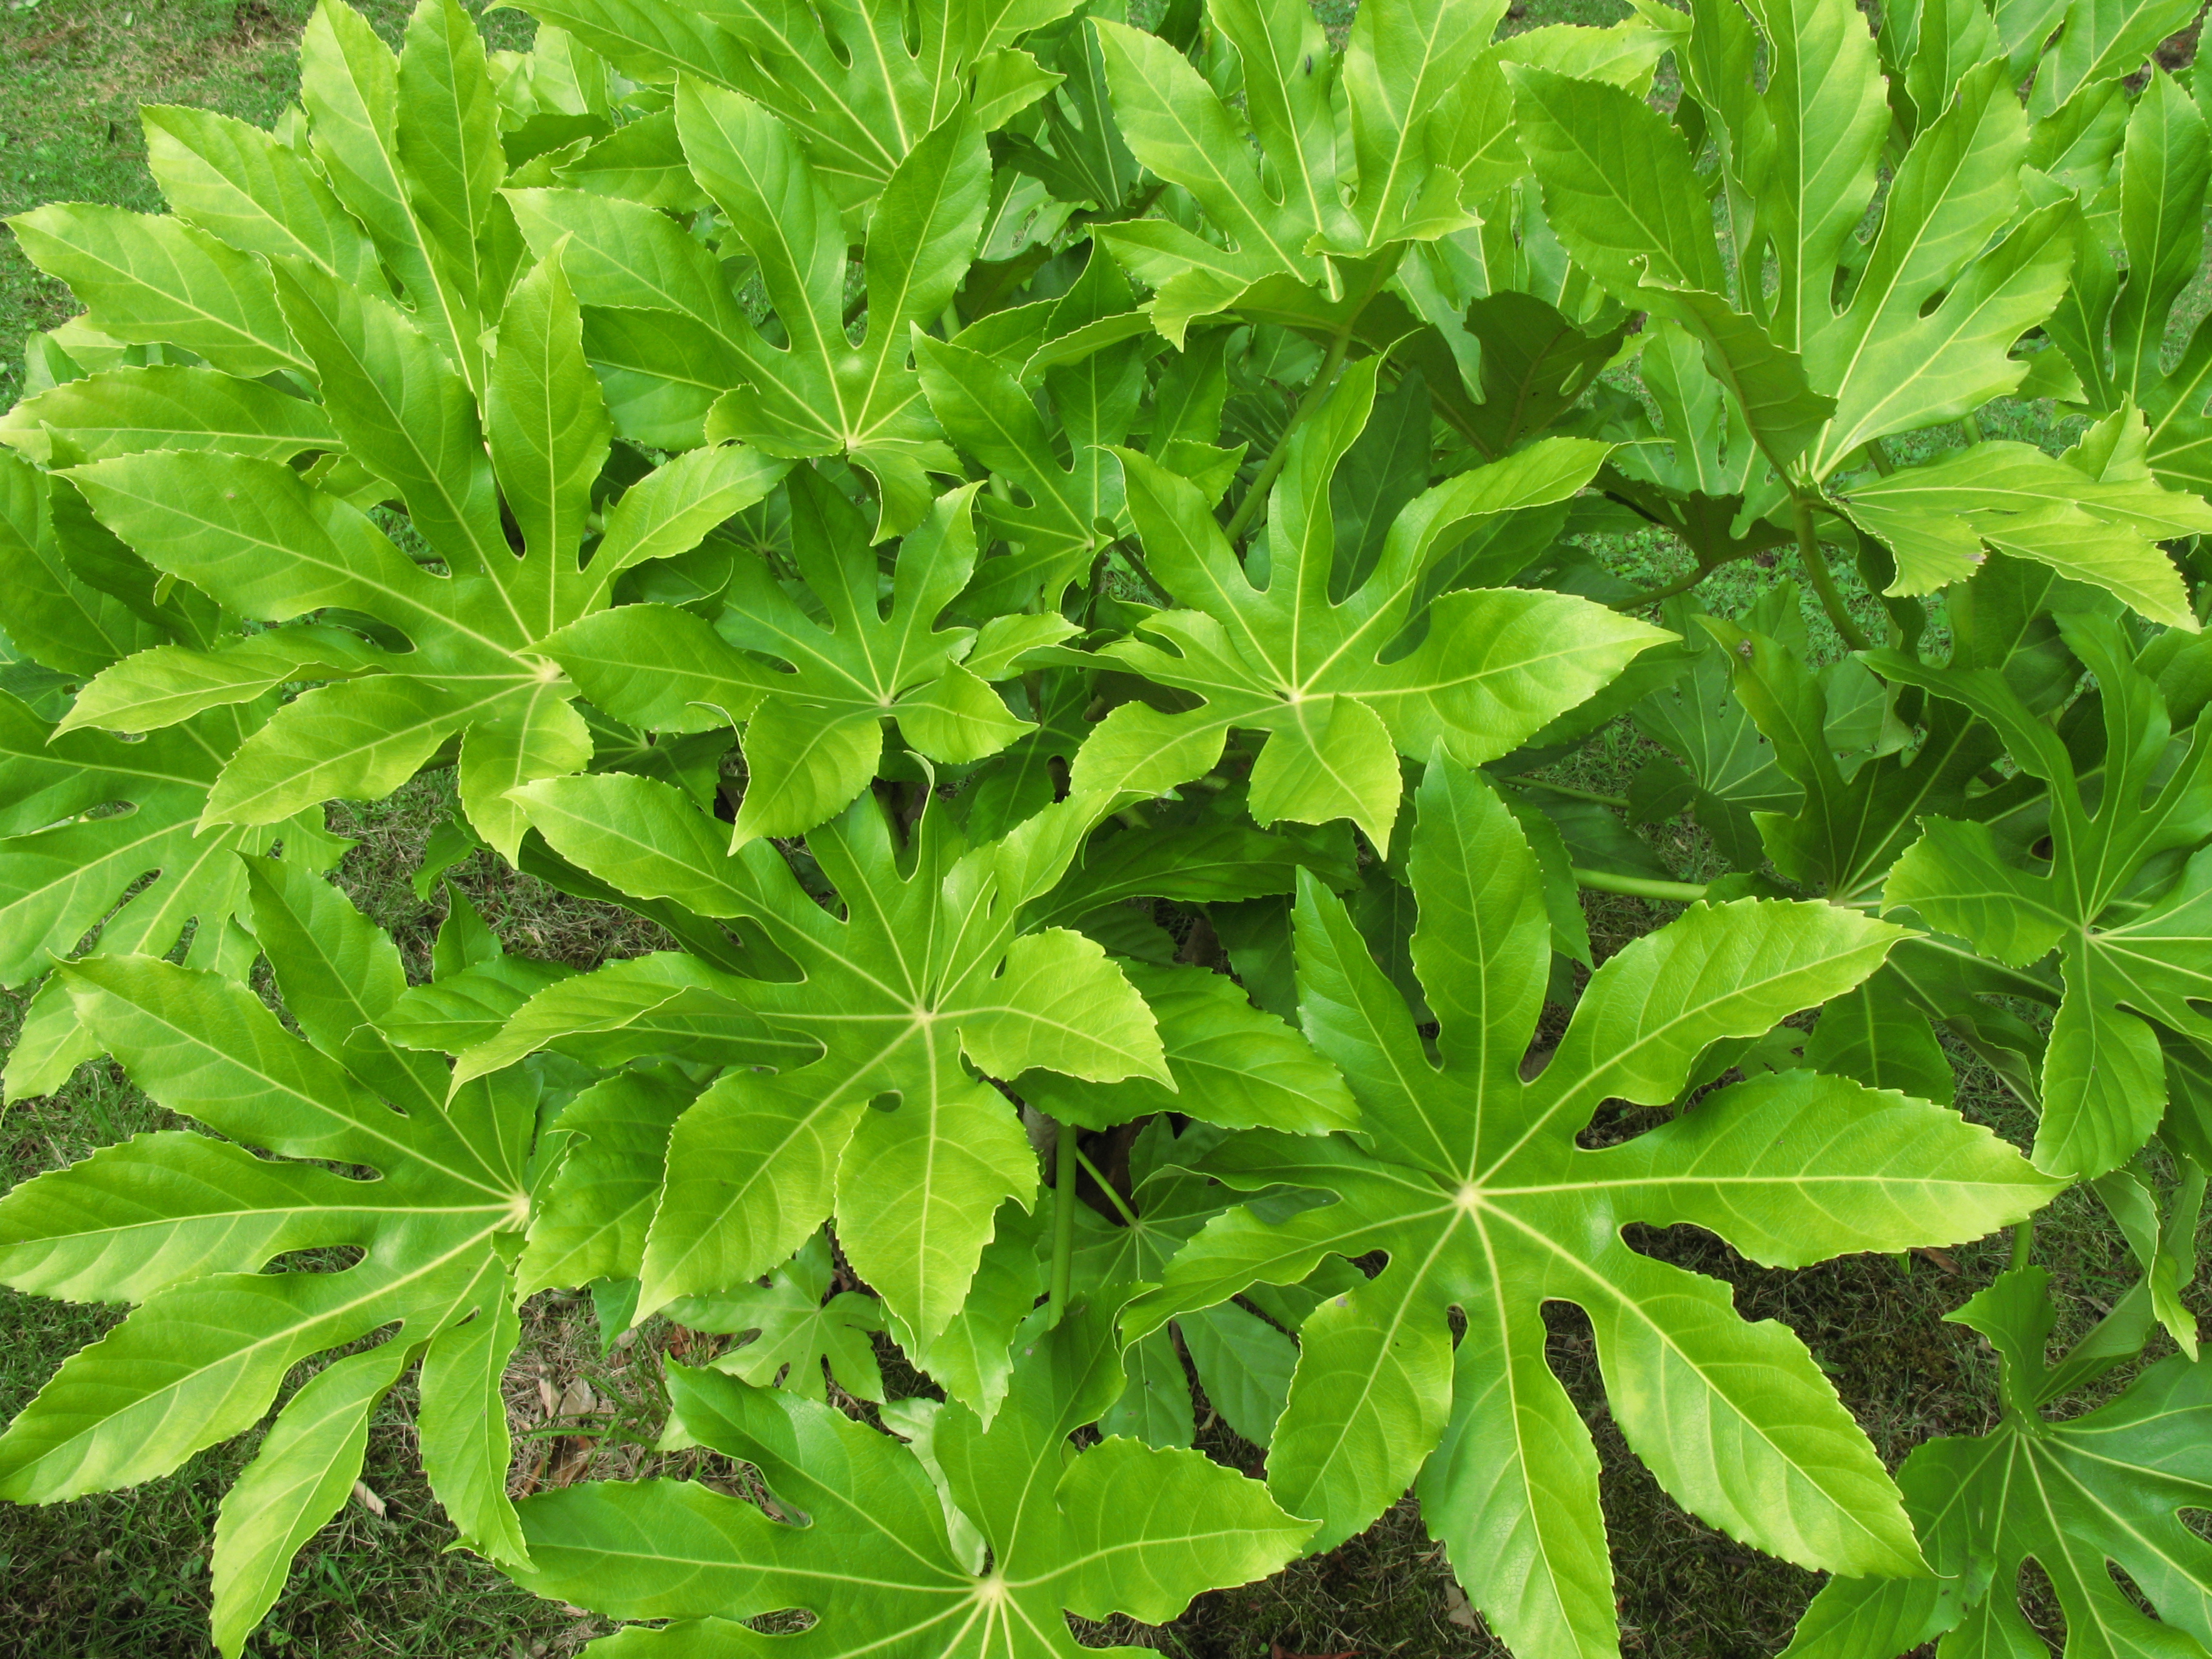
tree, plant, leaf, flower, foliage, pattern, food, green, high, herb, produce, vegetable, background, japanese, shrub, wallpaper, hires, japonica, hi, res, g7, fatsia, flowering plant, aralia, woody plant, land plant, apiales, sweetscented bedstraw, parsley family